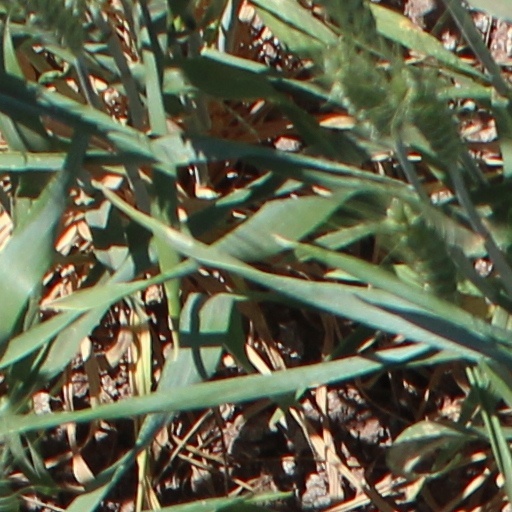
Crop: wheat